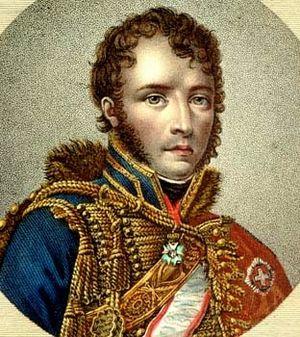
François Antoine Lallemand, général de division et baron de l'Empire (1774-1839).
Le combat de Maguilla se déroule le 11 juin 1812 à Maguilla, en Espagne, dans le cadre de la guerre d'indépendance espagnole. Il oppose la cavalerie française du général François Antoine Lallemand à une brigade de cavalerie britannique aux ordres du général John Slade. Au cours de l'affrontement, la cavalerie française est initialement repoussée par son homologue britannique avant de parvenir à retourner la situation en sa faveur et à mettre en déroute la brigade Slade. Ce combat, considéré par l'historien Ian Fletcher comme le moins honorable de toute la guerre, contribue pour beaucoup à la mauvaise réputation de la cavalerie britannique durant la guerre de la péninsule.